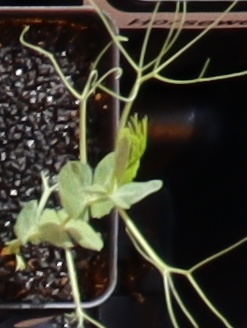
Label: Field Pea